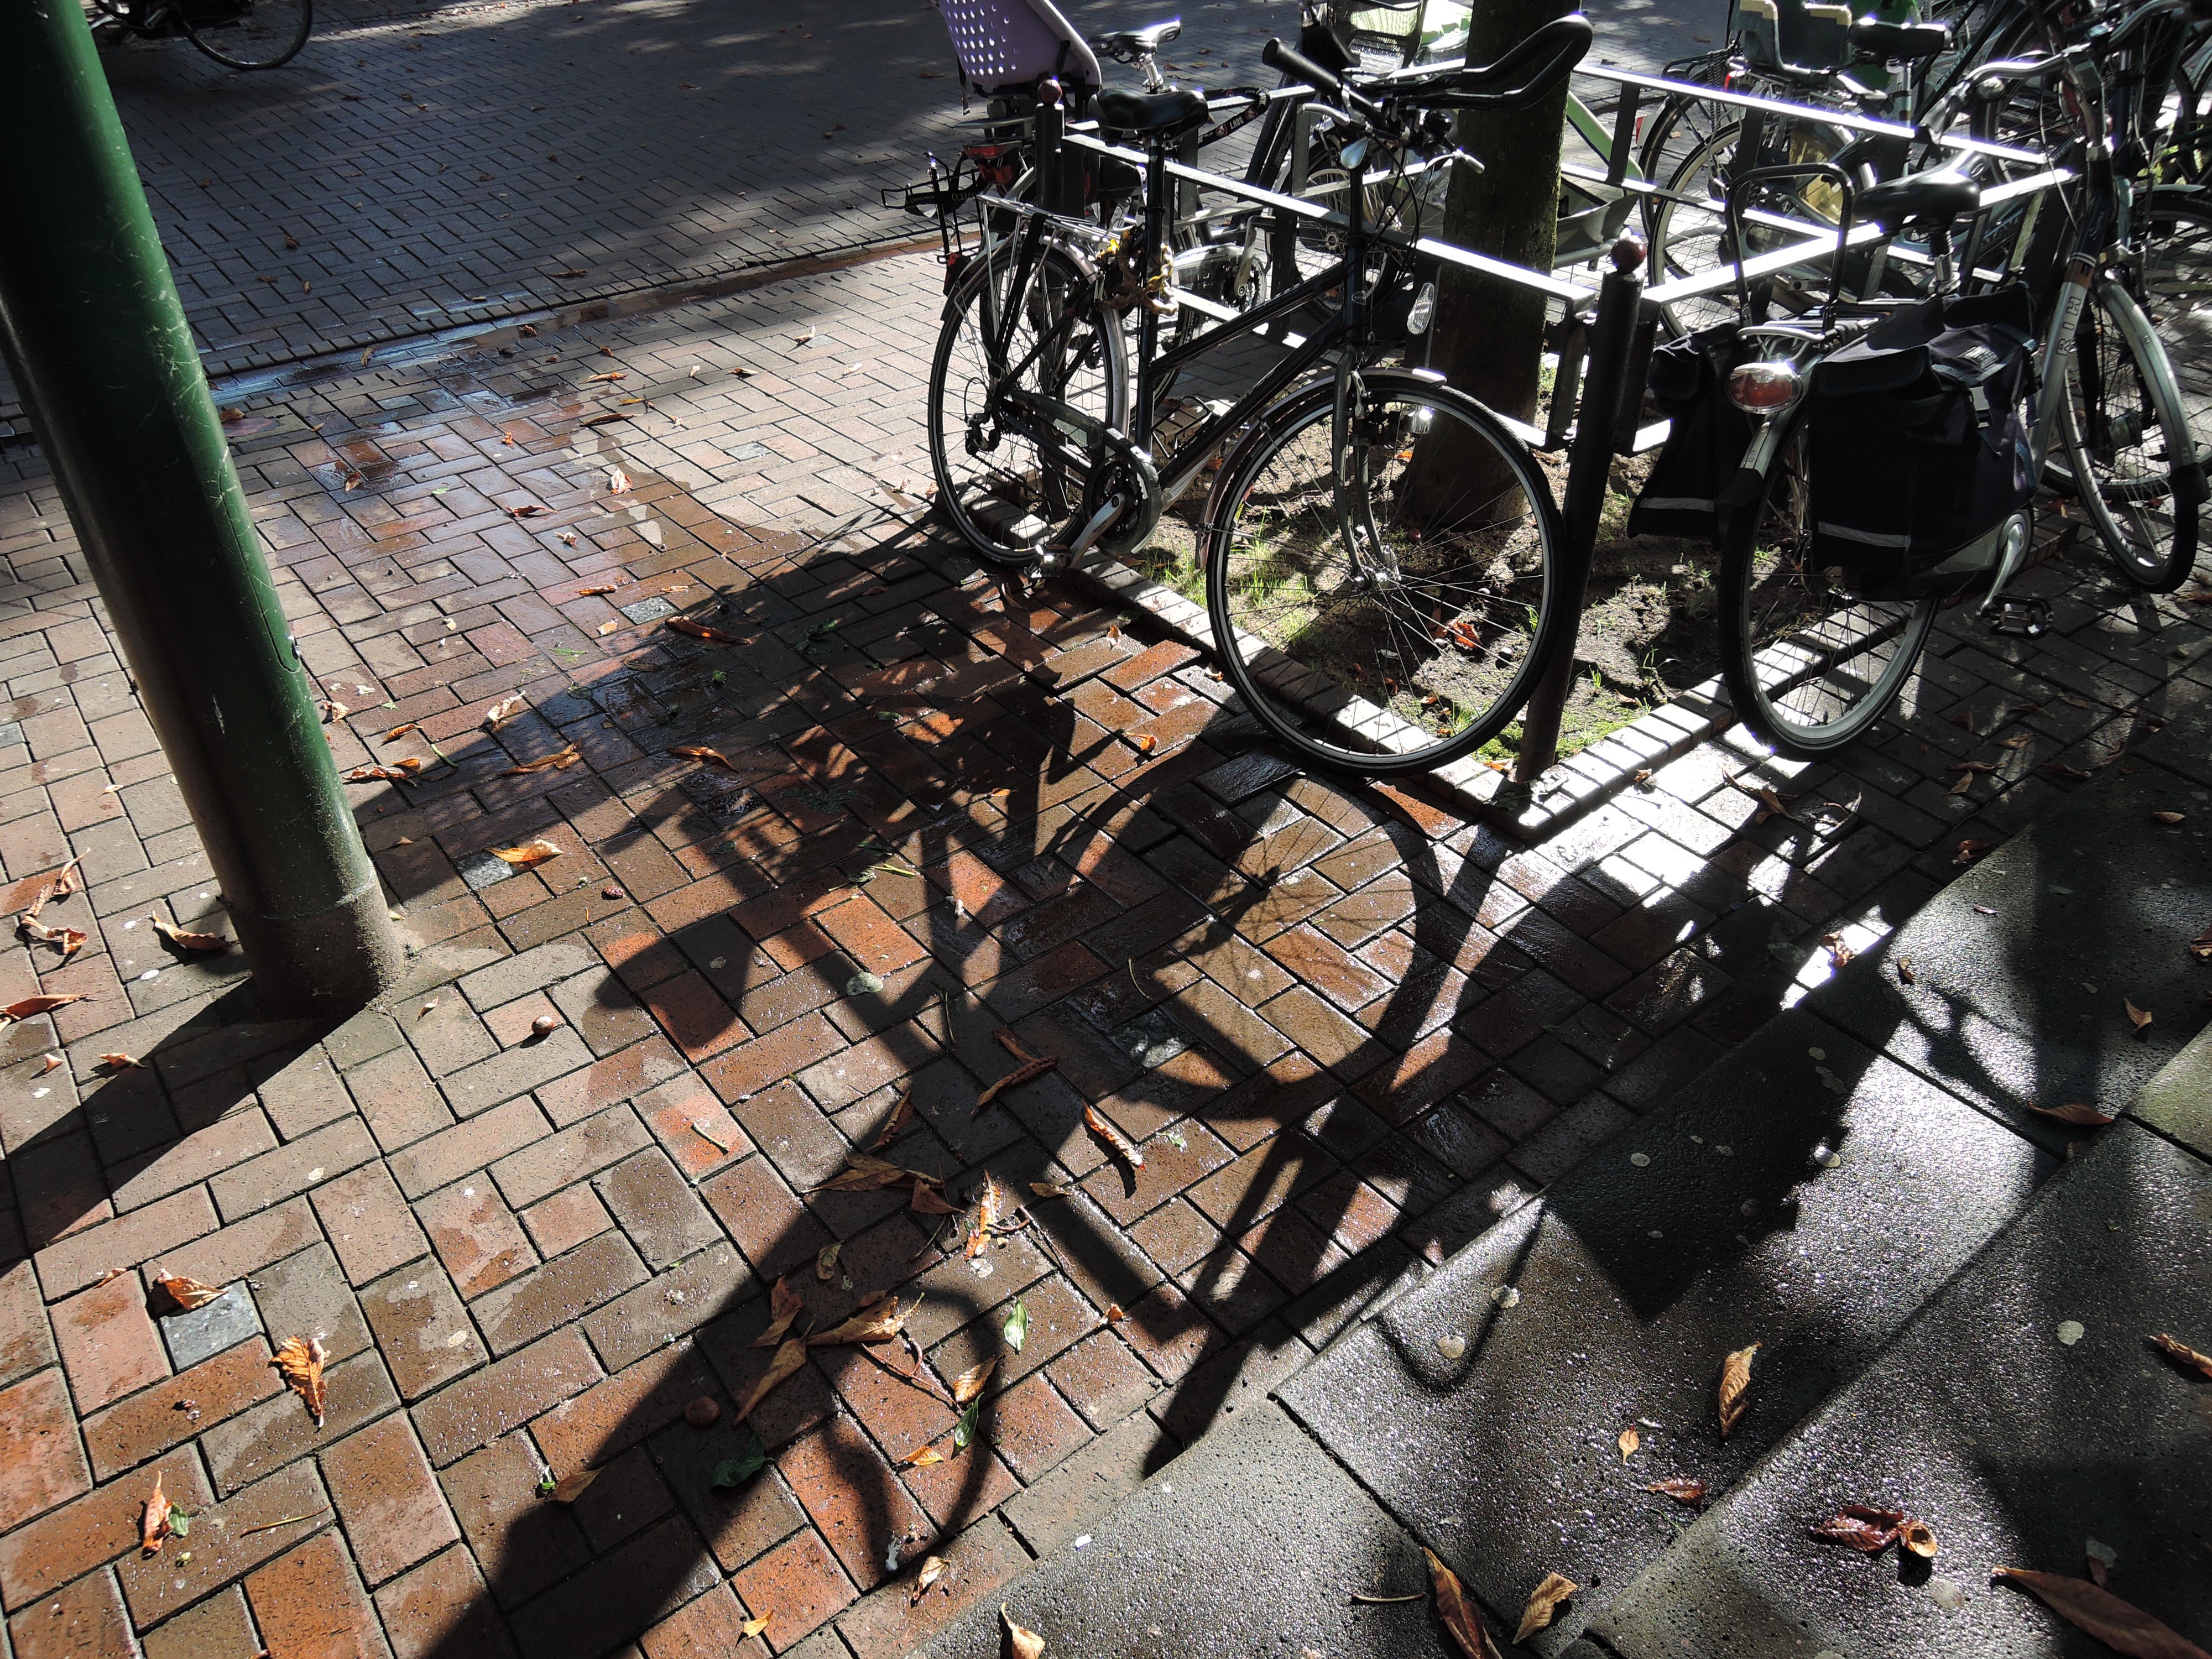
vehicle